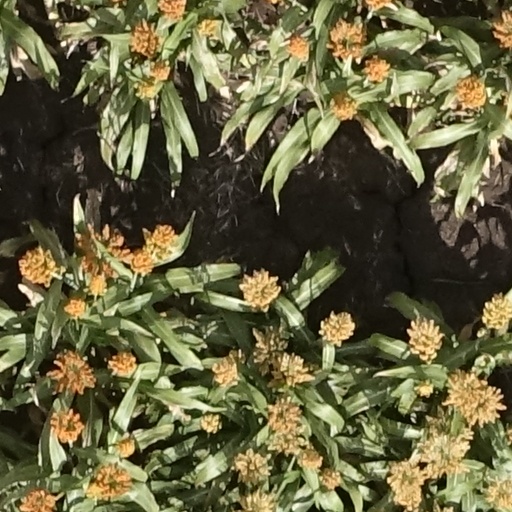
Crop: sorghum